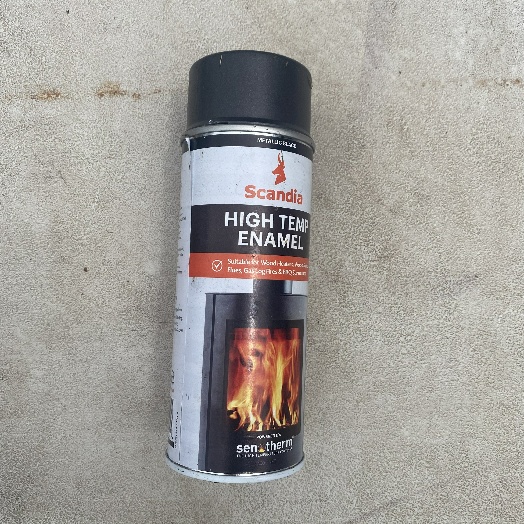
Label: Metal